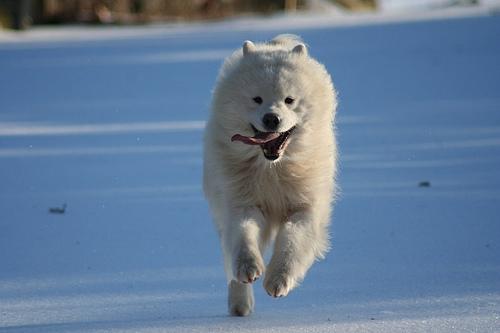
Breed: samoyed